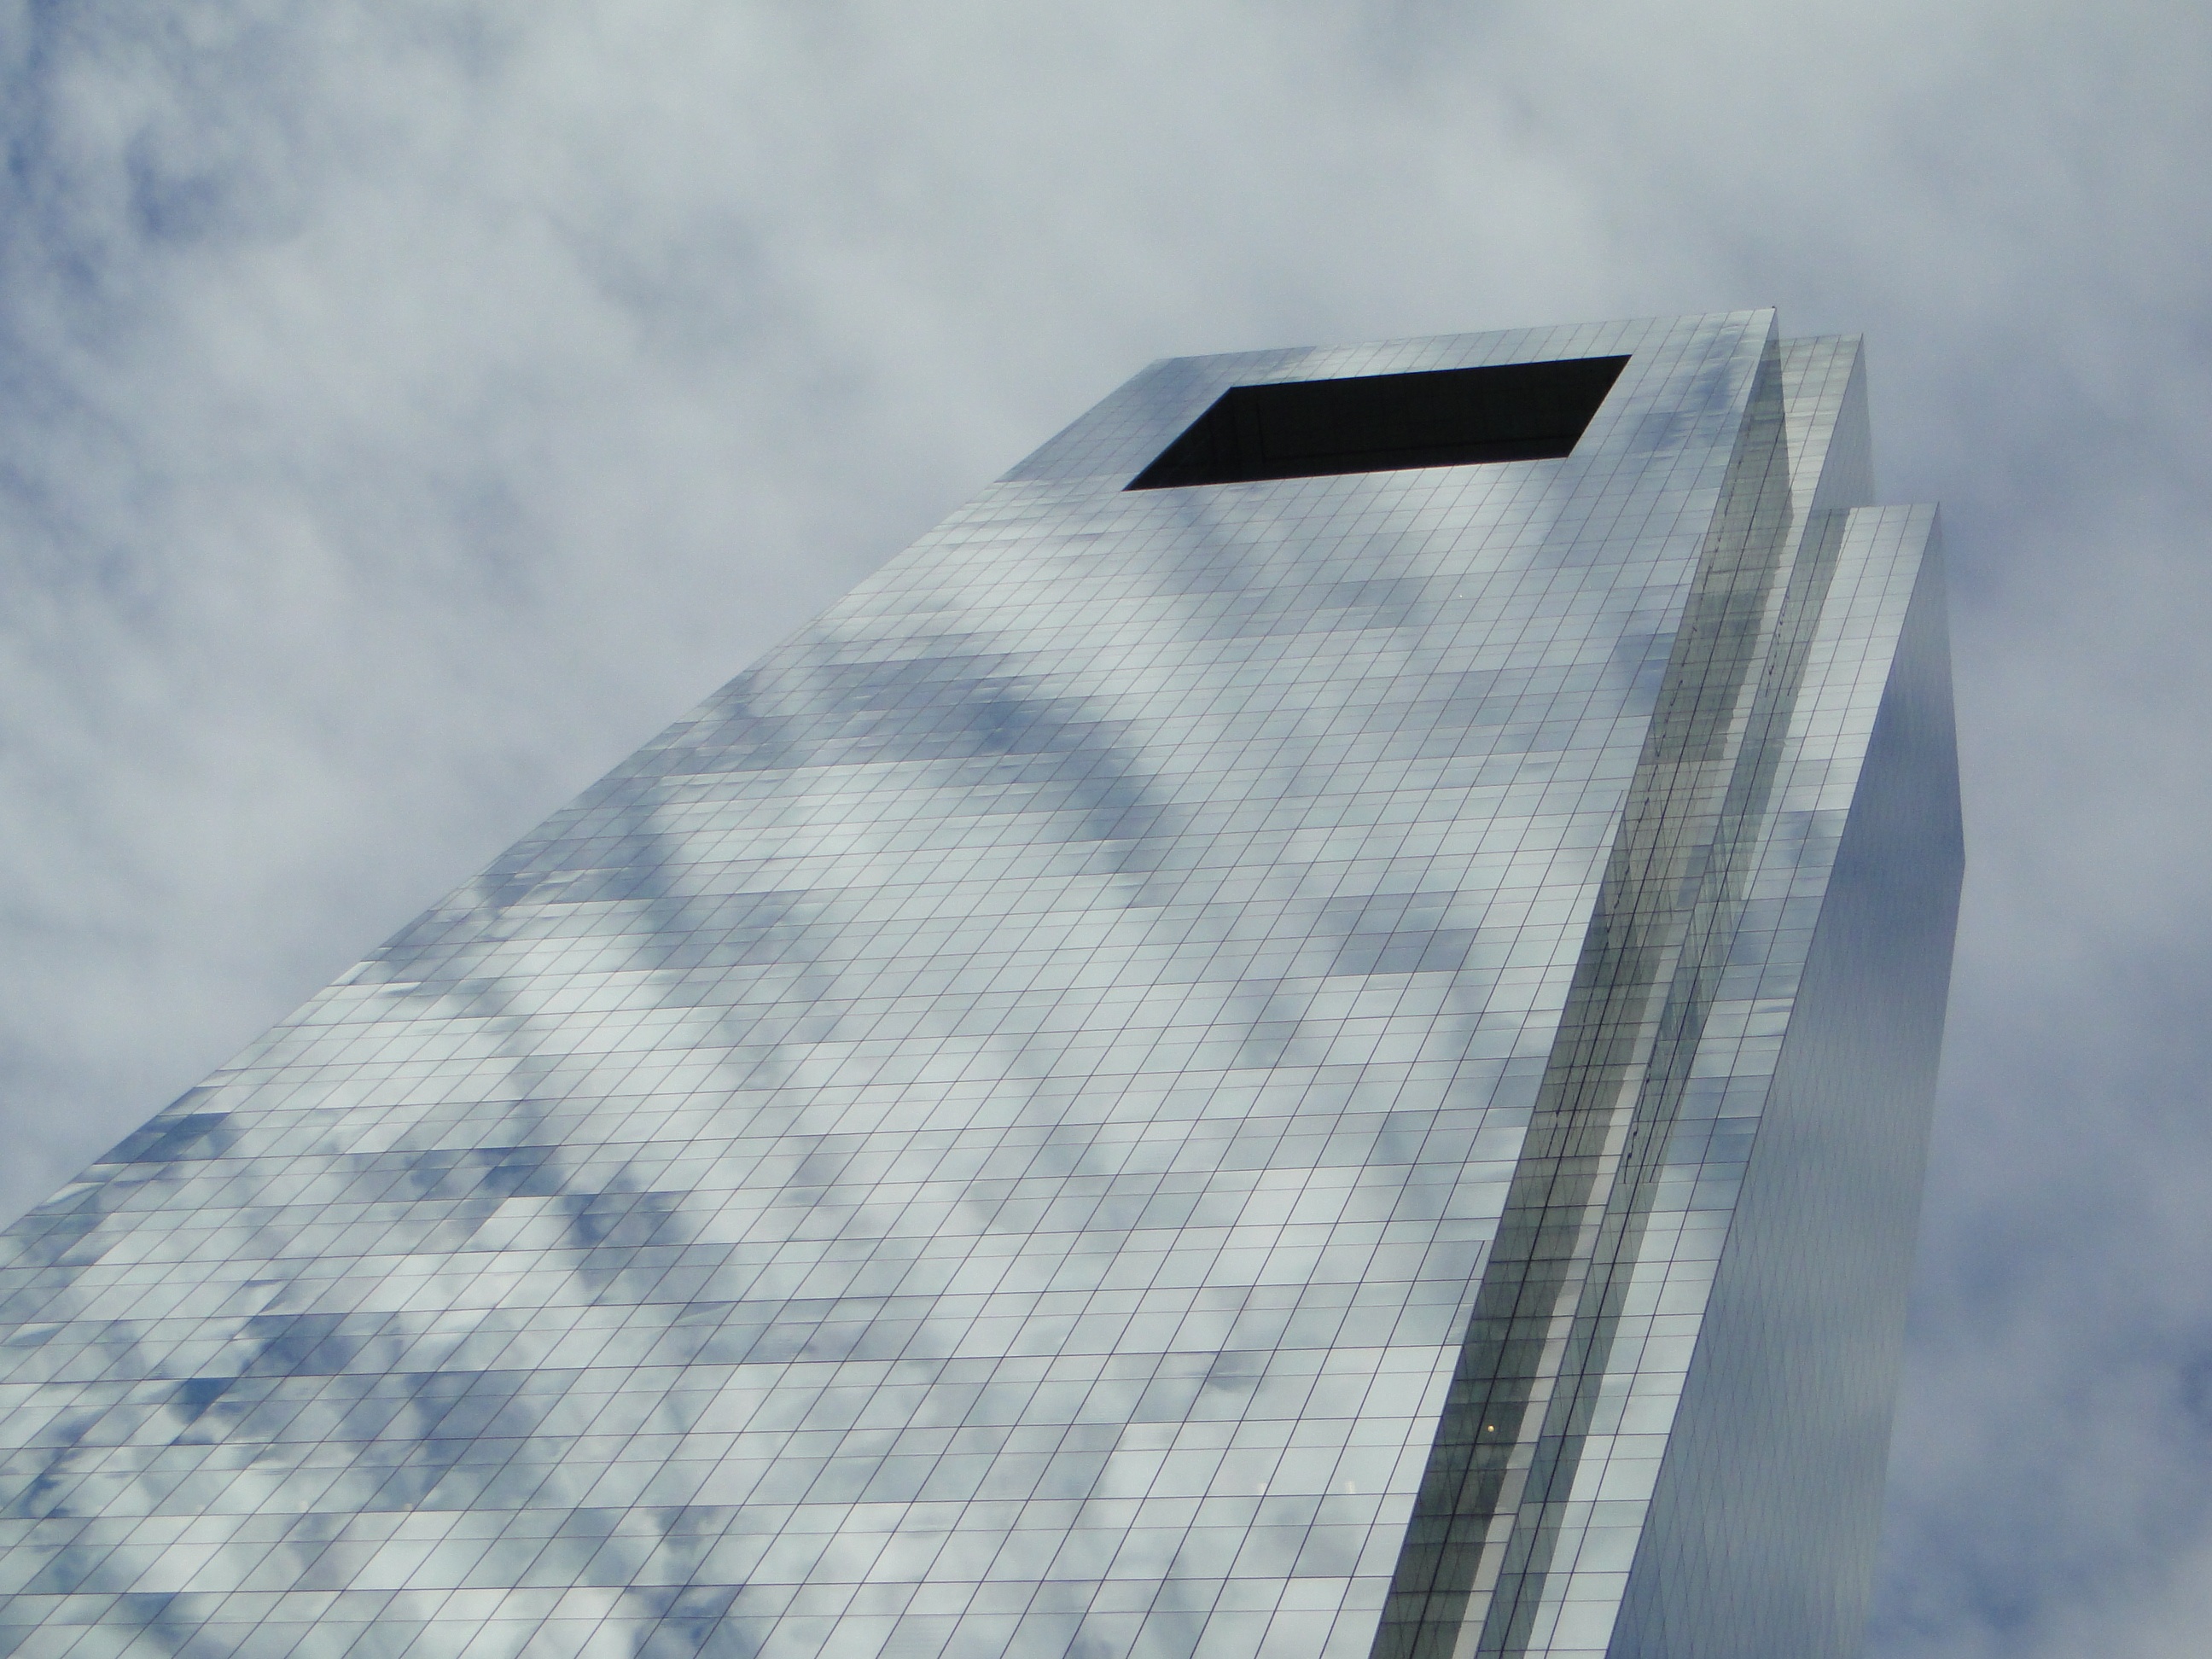
snow, winter, wing, cloud, architecture, sky, wind, roof, skyscraper, monument, ice, reflection, tower, weather, facade, blue, shape, atmosphere of earth